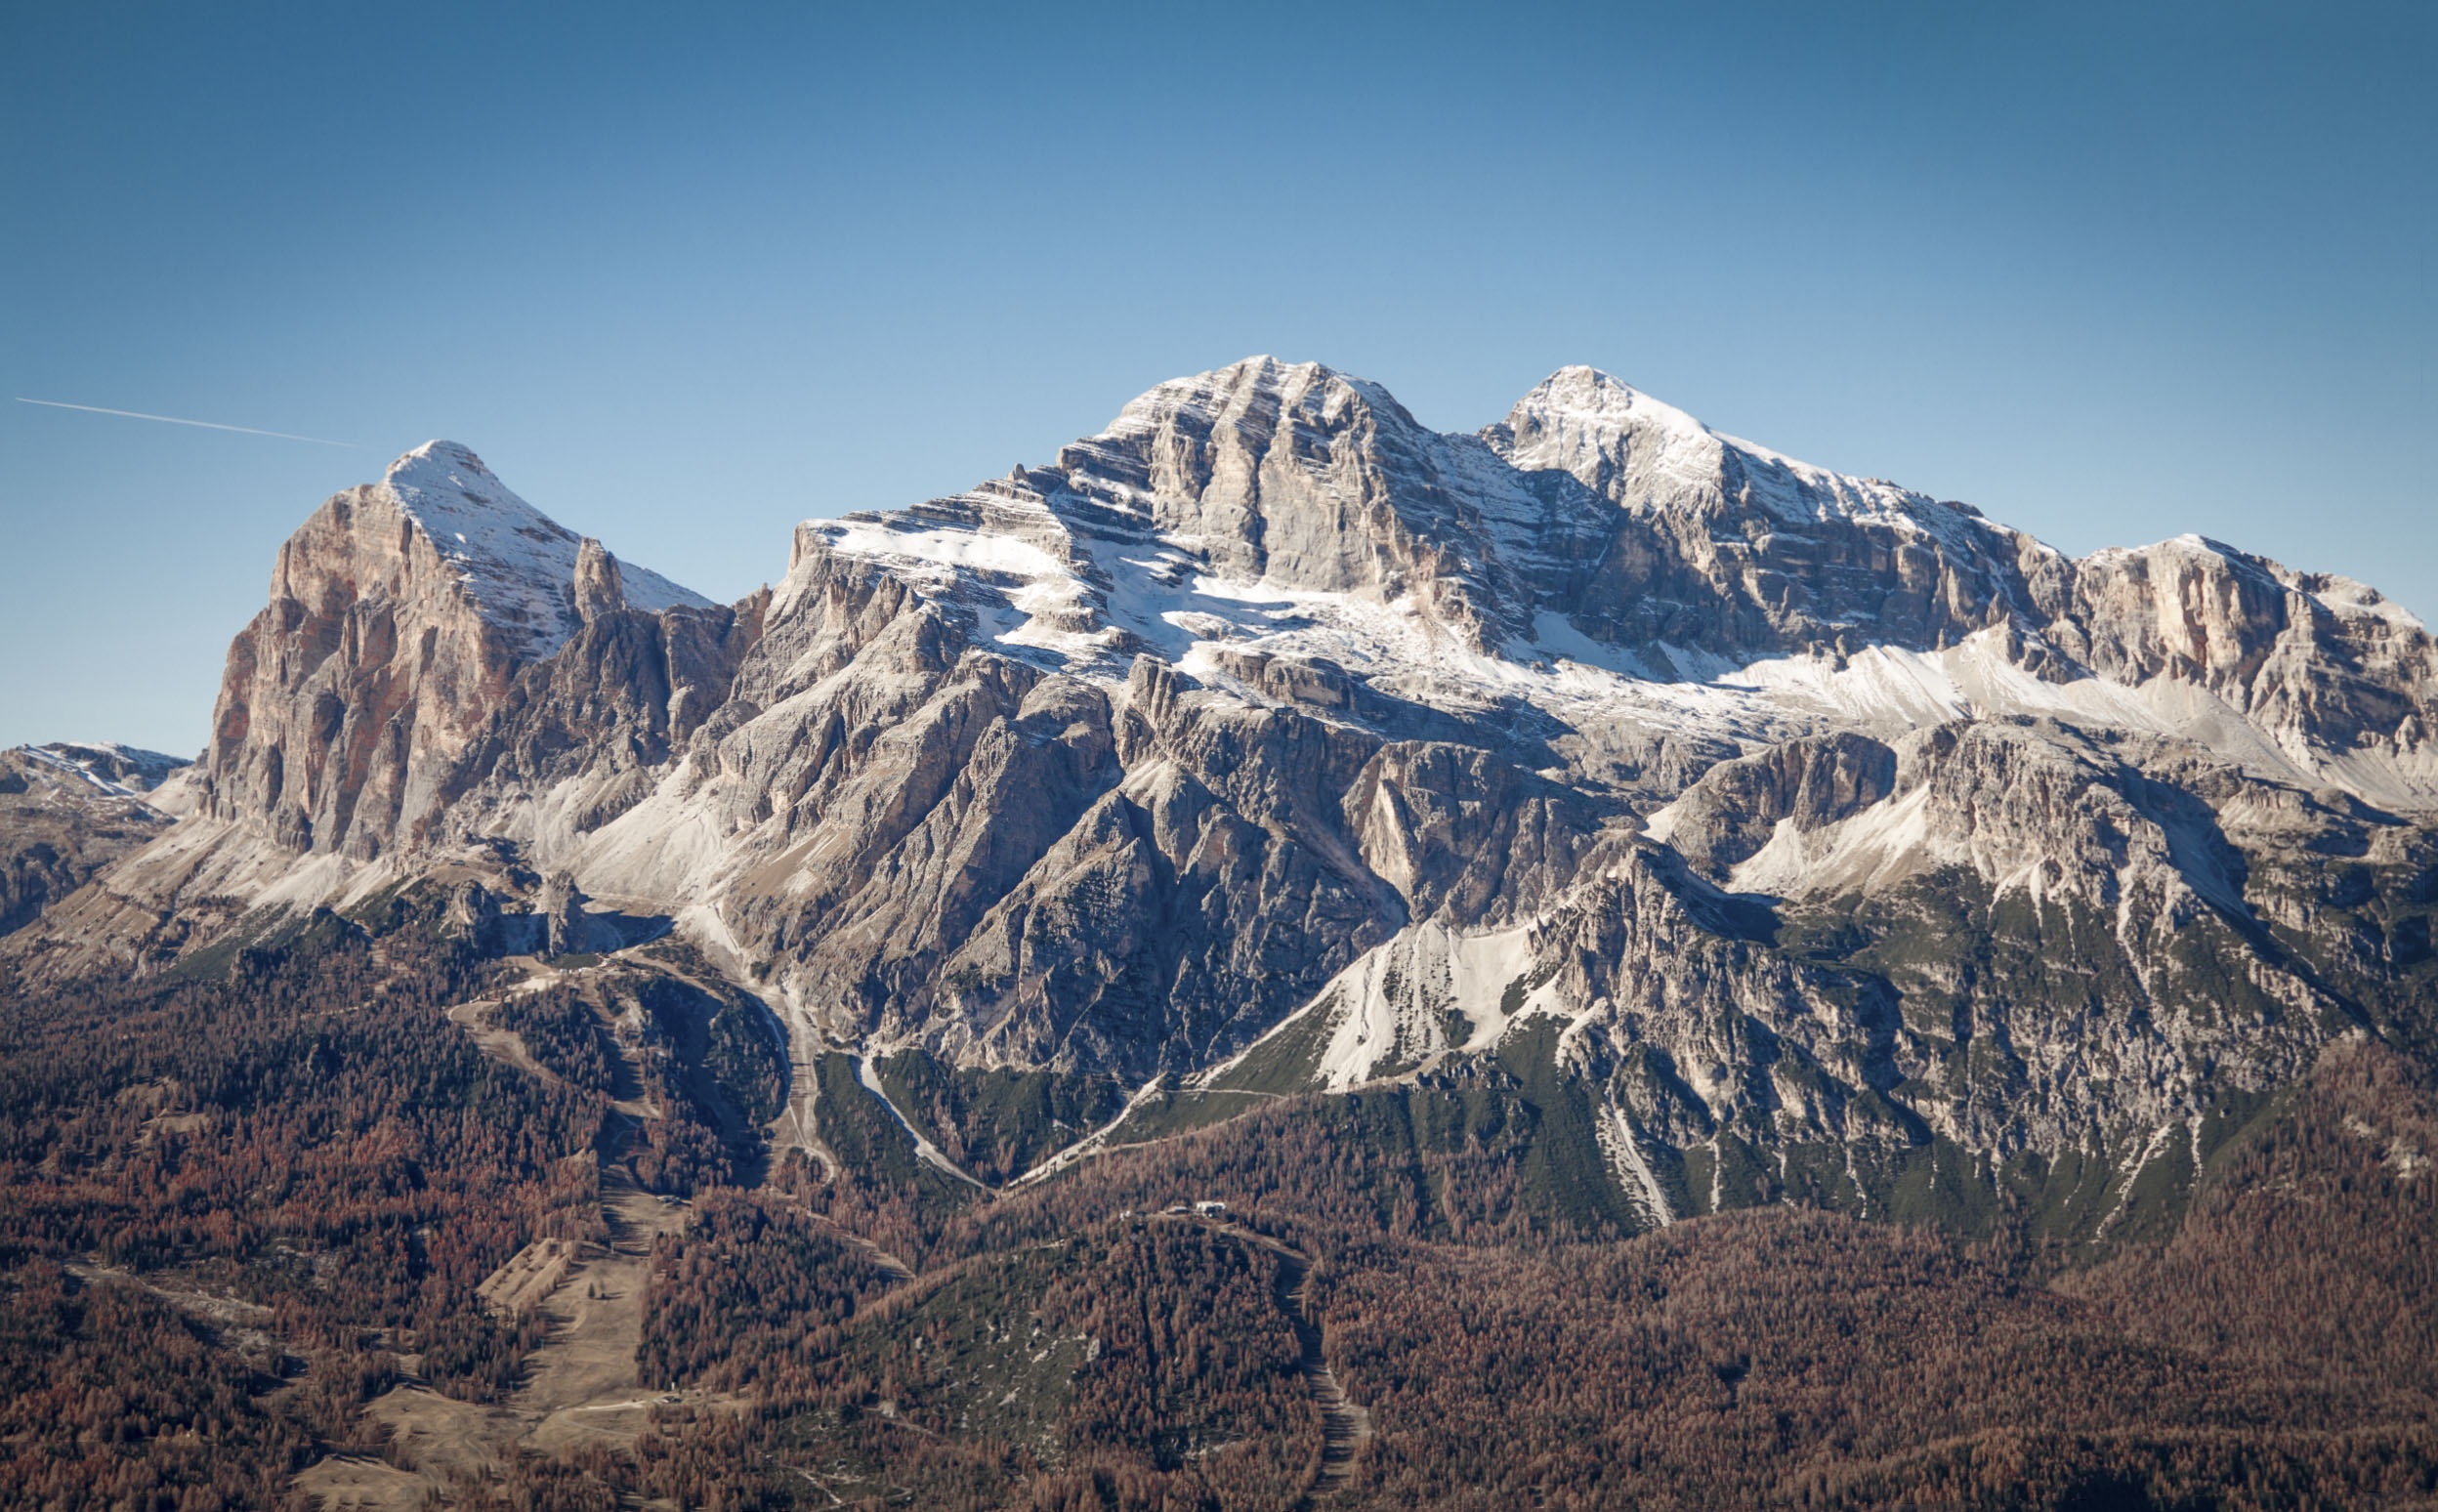
landscape, nature, wilderness, mountain, snow, adventure, mountain range, ridge, summit, cortina, geology, alps, plateau, fell, cirque, dolomites, landform, mountain pass, tofane, geographical feature, mountainous landforms